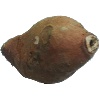
Label: potato_sweet